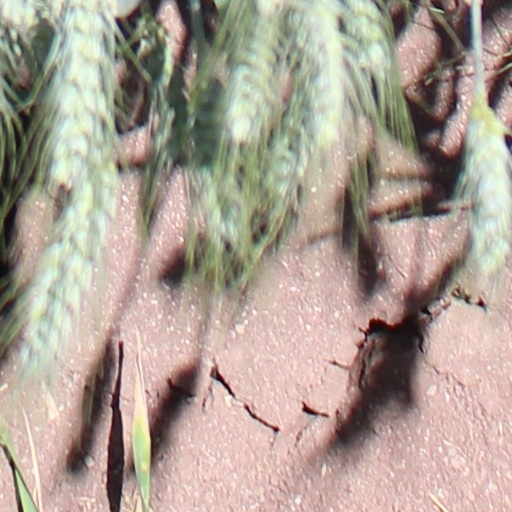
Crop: wheat